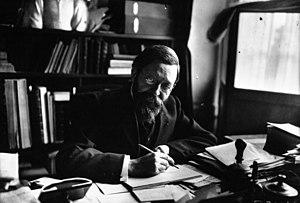
Pierre Girauld de Nolhac, né à Ambert, le 15 décembre 1859 et mort à Paris le 31 janvier 1936, est un historien et poète parnassien français. Il fut le conservateur du musée du château de Versailles de 1892 à 1919.